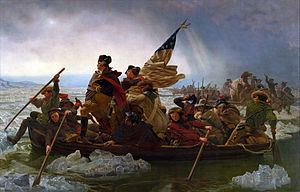
USA's historie / Dannelsen af De Forenede Stater (1776-1789)
Washington krydser Delaware-floden, en af amerikanernes første succeser i uafhængighedskrigen.
Historikere er uenige om, hvornår USA's historie startede. I ældre skolebøger tager man udgangspunkt i Columbus' ankomst til kontinentet i 1492 og betoner den Europæiske kolonisering af Amerika. Andre bøger bruger tiden omkring år 1600 som udgangspunkt og lægger vægt på ekspansionen vestpå. I de seneste årtier er amerikanske skoler og universiteter gået tilbage i tiden for at medtage mere fra kolonitiden og meget mere om de oprindelige amerikaneres forhistorie.